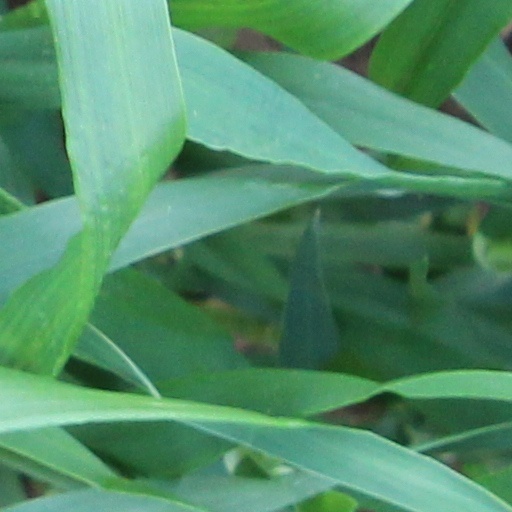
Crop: wheat